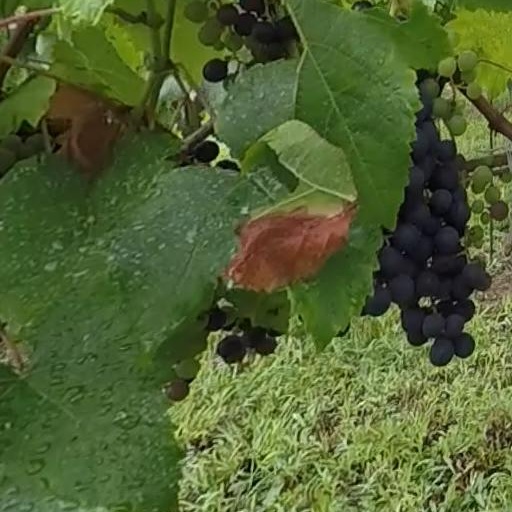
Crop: grape